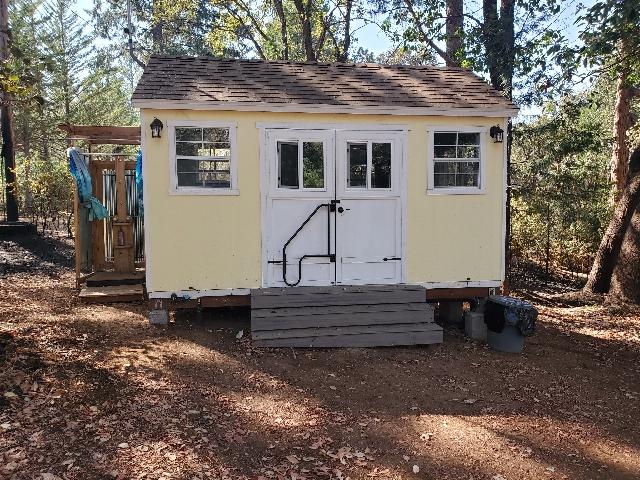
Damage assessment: no_damage